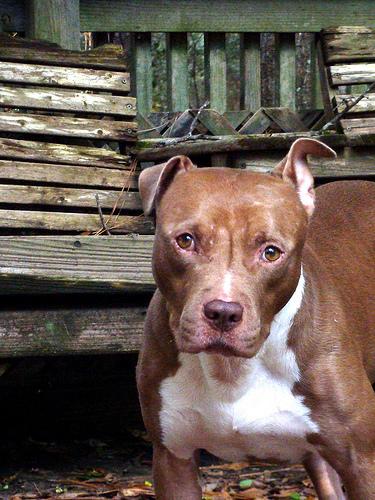
Breed: american pit bull terrier